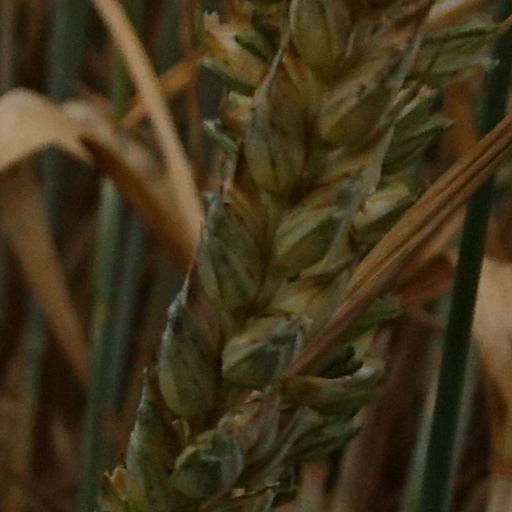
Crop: wheat